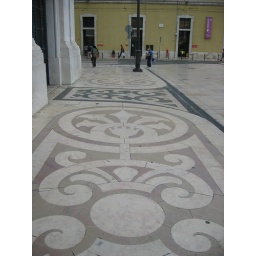
Most of the sidewalks in the city had this black &amp;amp; white patterning.